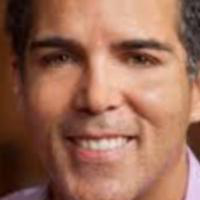
Age group: age 41-55